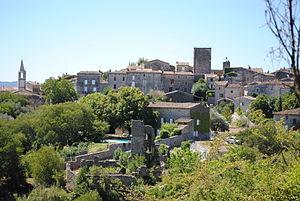
Vue (en arrivant de l'Est) du village médiéval de Durfort, avec sa tour, le temple à sa droite et le clocher de l'église à sa gauche.
Durfort-et-Saint-Martin-de-Sossenac est une commune française située dans le département du Gard en région Occitanie.